Jim Baker (frontiersman)

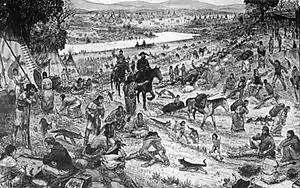
Rocky Mountain Rendezvous scene at which trappers and mountain men sold their furs and hides and replenished their supplies.

Baker was hired by Jim Bridger to work for the American Fur Company for 18 months, for which he received $465. On May 15, 1838, he left St. Louis by boat and traveled up the Mississippi and Missouri Rivers to the Uinta Mountains of present day Utah and Wyoming. Baker led a pack train to the Rocky Mountain Rendezvous in the Wind River Valley for Jim Bridger. He hunted with Bridger and Kit Carson and in 1840 returned home to Illinois and St. Louis after his contract expired. He then signed up for another several years with the fur company.